Arch bridge

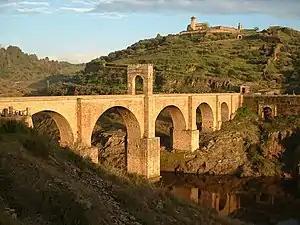
The Roman Alcántara Bridge, Spain (built 103-106 AD)

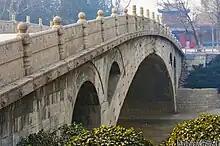
The Anji Bridge, 6–7th century AD

Possibly the oldest existing arch bridge is the Mycenaean Arkadiko Bridge in Greece from about 1300 BC. The stone corbel arch bridge is still used by the local populace. The well-preserved Hellenistic Eleutherna Bridge has a triangular corbel arch. The 4th century BC Rhodes Footbridge rests on an early voussoir arch.